Ecomechatronics

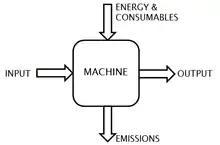
Machine as a system requiring energy and consumables to transform an input into an output, thereby generating emissions (heat, noise, ...)

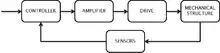
Schematic of a mechatronical system consisting of a controller, amplifier, drive, mechanical structure and sensors

Among policy makers and manufacturing industries there is a growing awareness of the scarcity of resources and the need for sustainable development. This results in new regulations with respect to the design of machines (e.g. European Ecodesign Directive 2009/125/EC) and to a paradigm shift in the global machines market: "instead of maximum profit from minimum capital, maximum added value must be generated from minimal resources". Manufacturing industries increasingly require high performance machines that use resources (energy, consumables) economically in a human-centered production. Machine building companies and original equipment manufacturers are thus urged to respond to this market demand with a new generation of high performance machines with higher energy efficiency and user comfort.